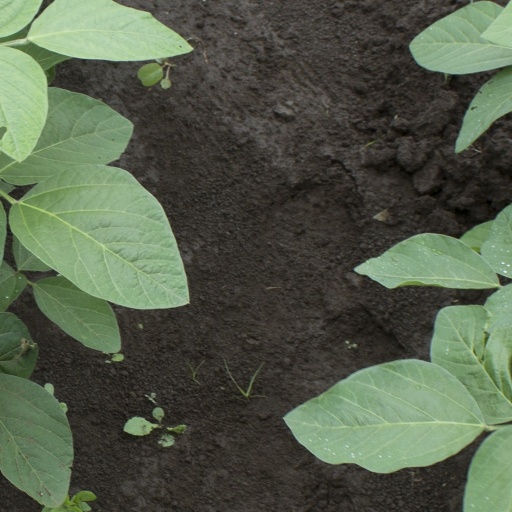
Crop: soybean